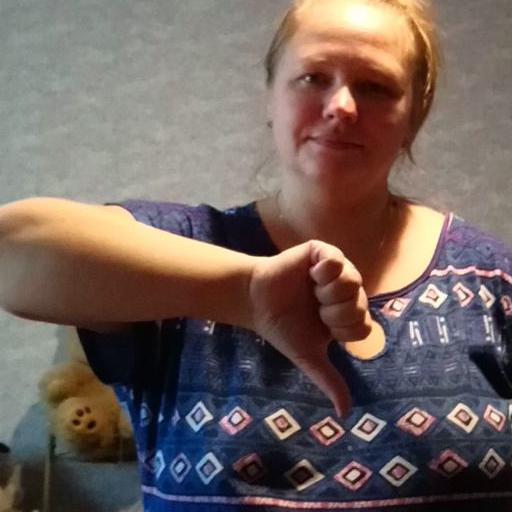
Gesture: dislike